Prachatice

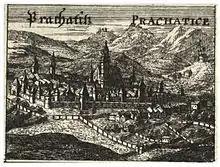
Engraving from the 17th century

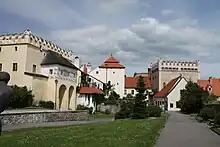
Remains of town fortifications

Prachatice was founded with the beginning of trade on the Golden Trail, an important salt trade route beginning in Passau, Bavaria. Probably in the 9th or 10th century, a settlement was founded in the area of today's Staré Prachatice ("Old Prachatice") town part. In the second half of the 12th century, it was acquired by Vyšehrad Chapter.